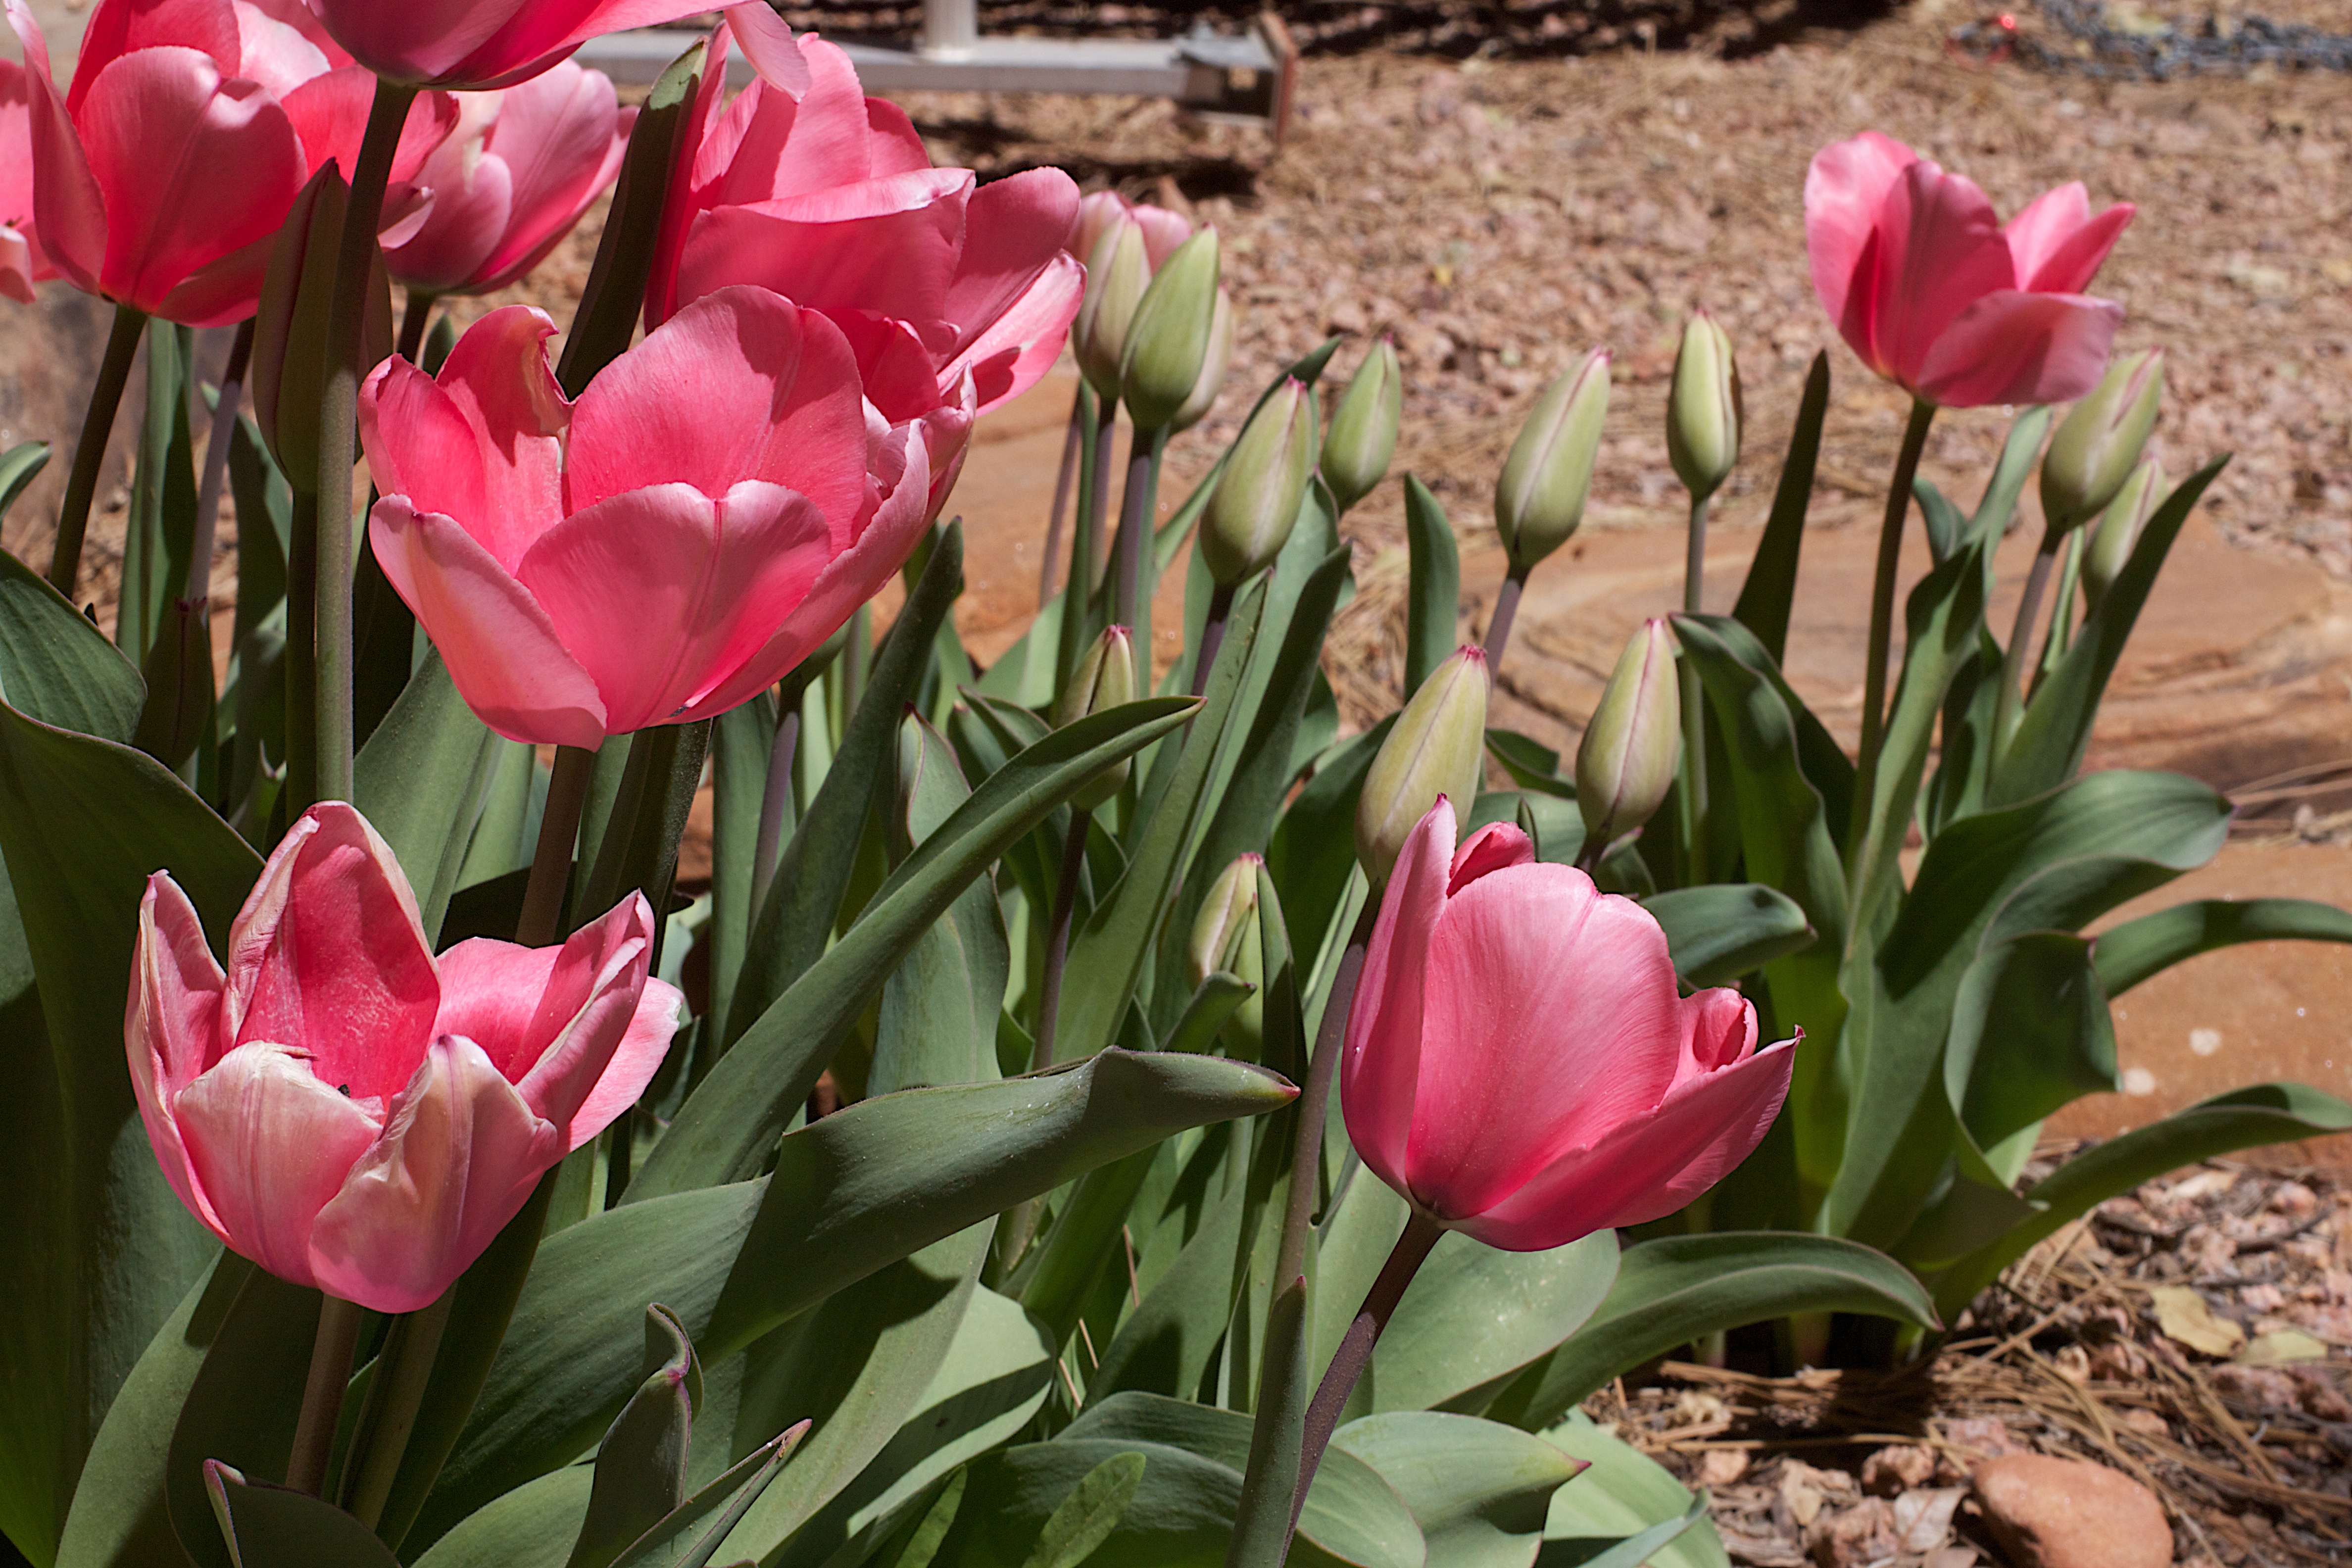
plant, flower, petal, tulip, botany, flowering plant, lily family, land plant